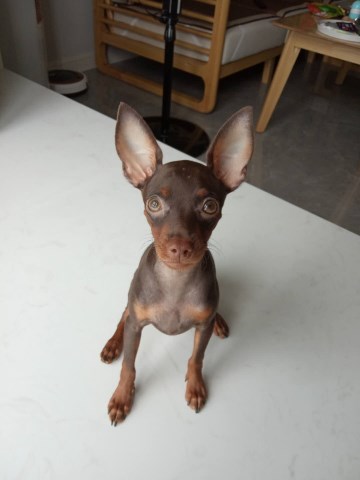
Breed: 561-n000127-miniature_pinscher